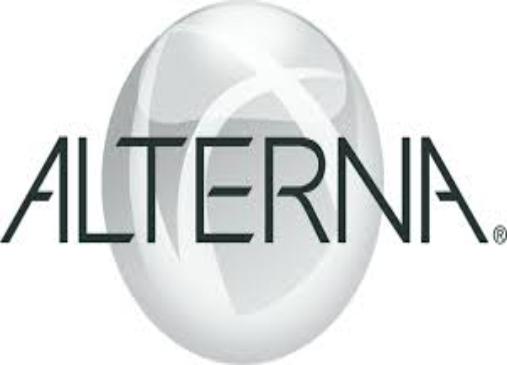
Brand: Alterna Haircare
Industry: Necessities